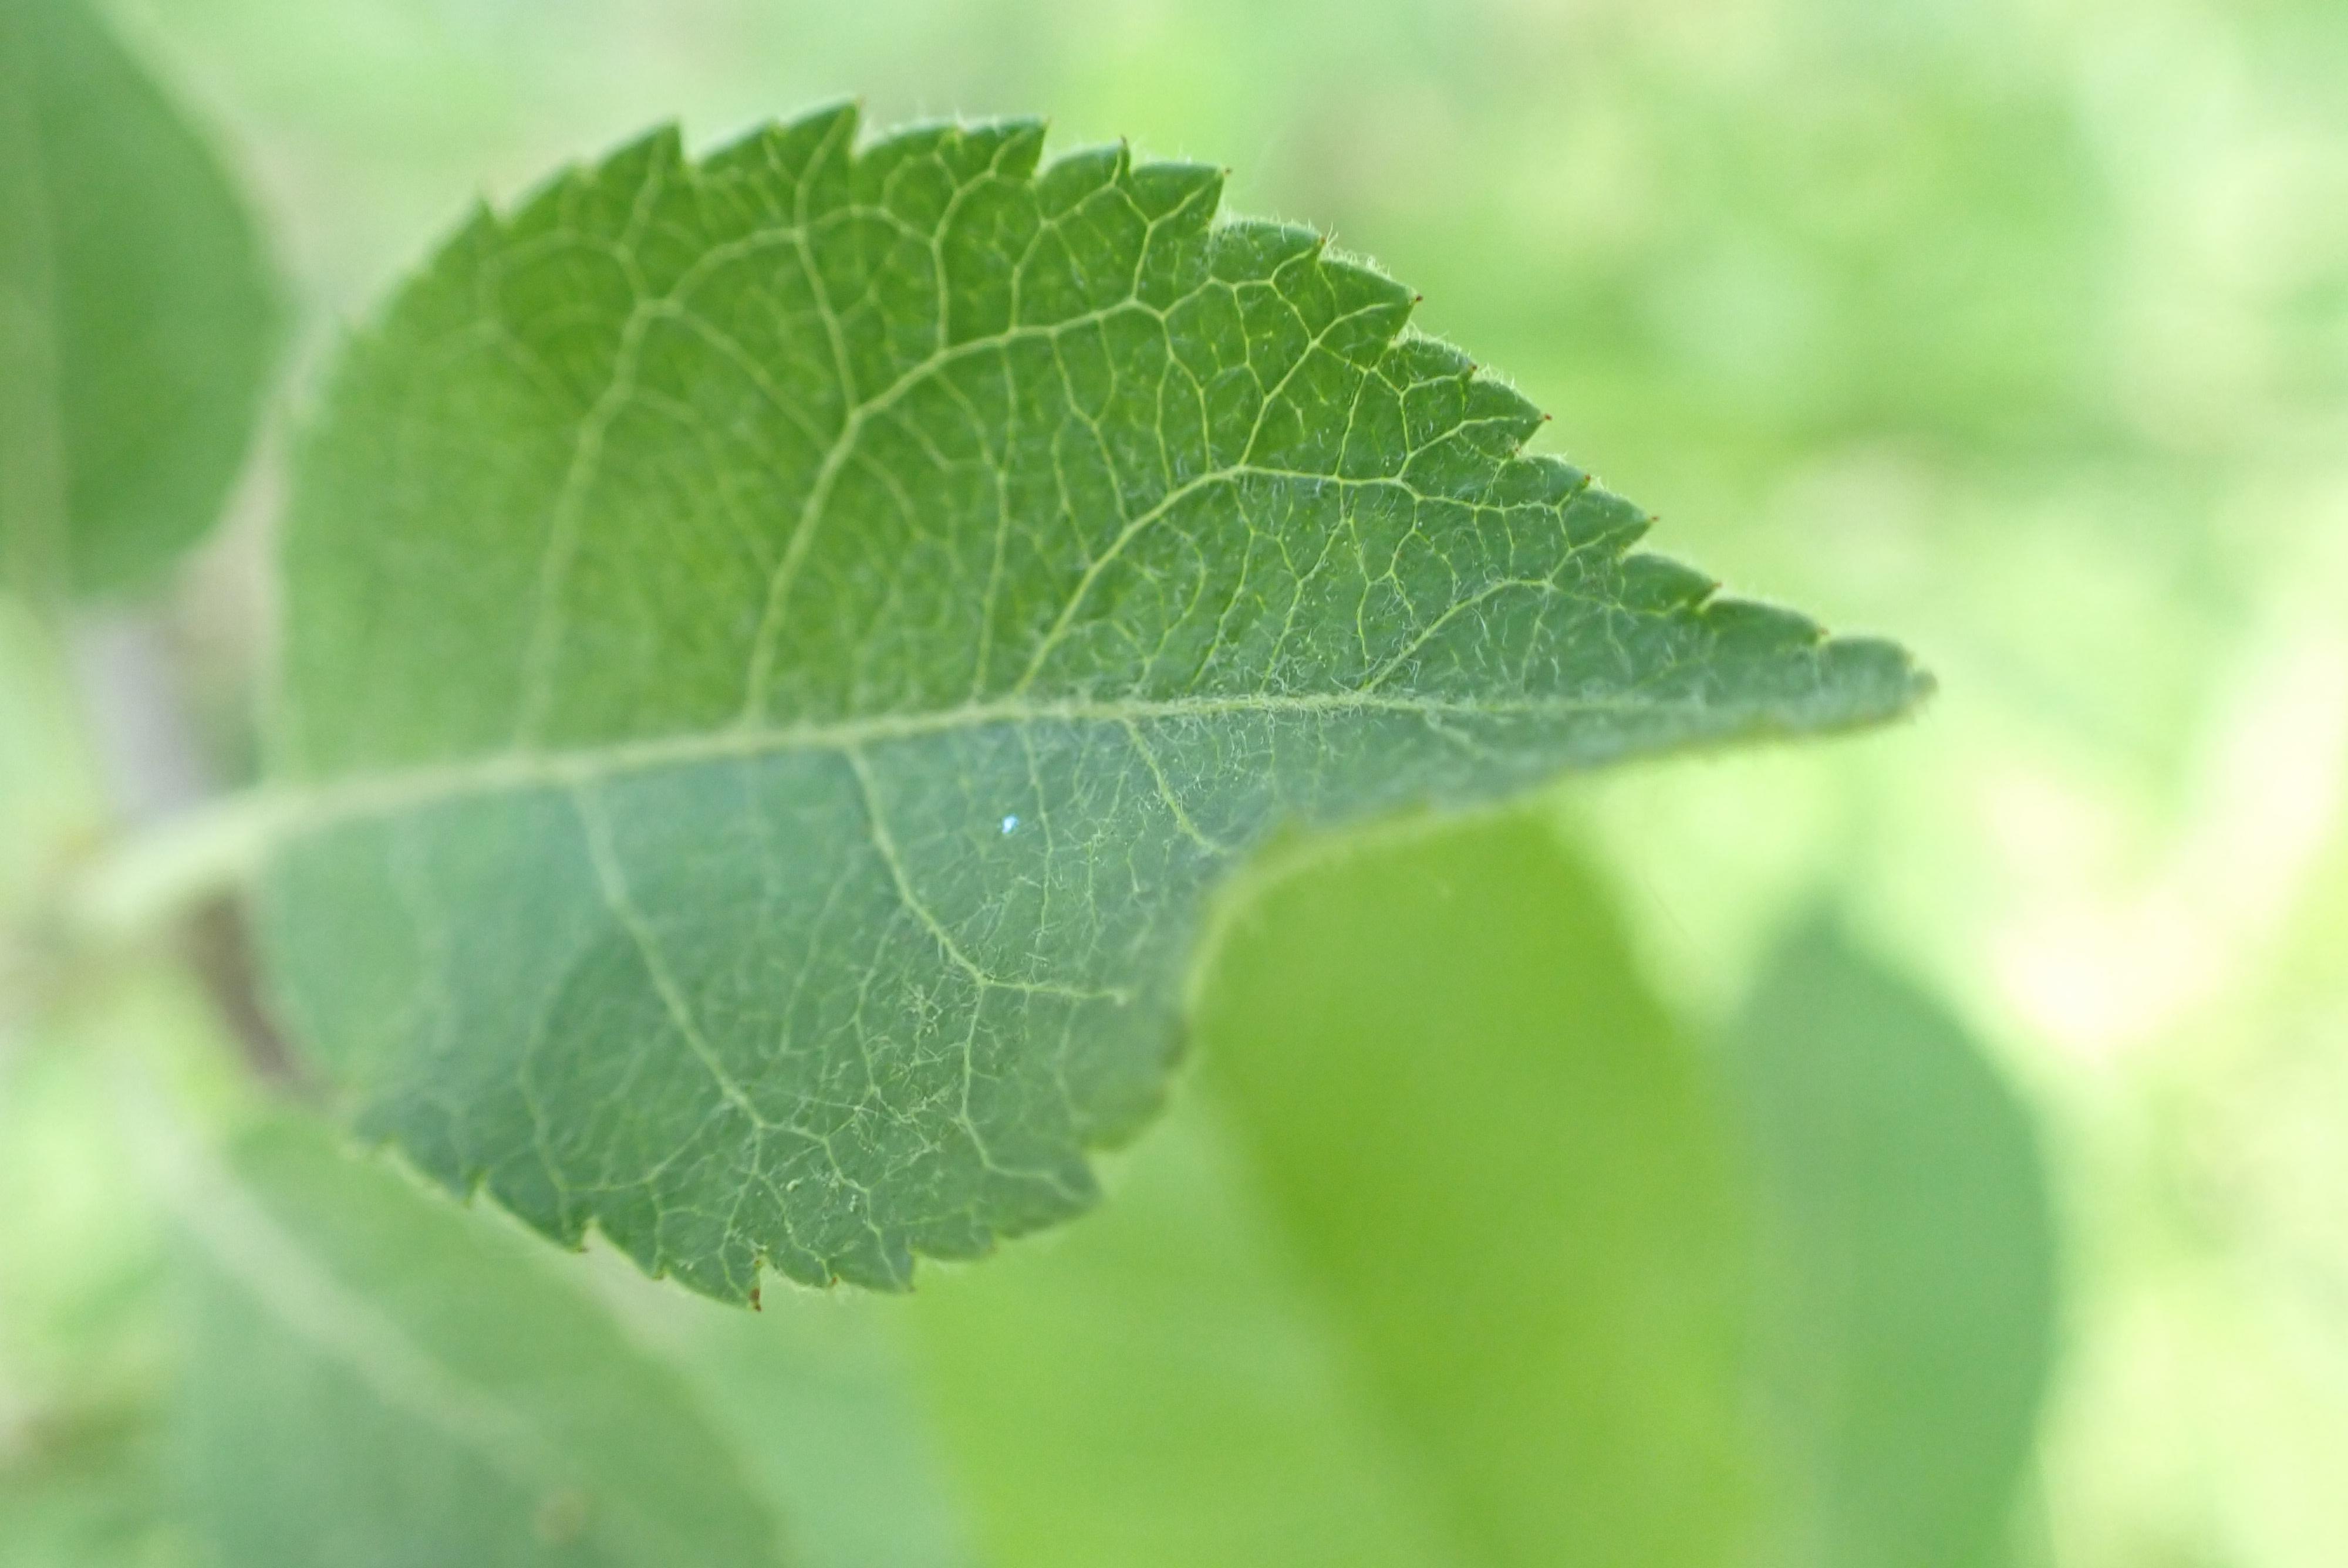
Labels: healthy